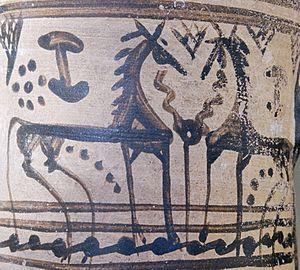
Chevaux à la mangeoire. Col d'une amphore argienne géométrique.